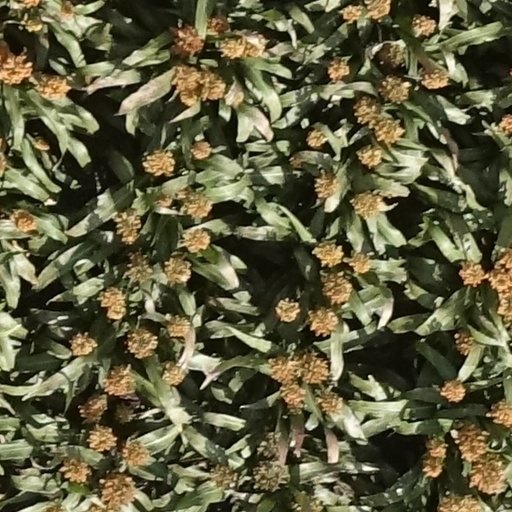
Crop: sorghum